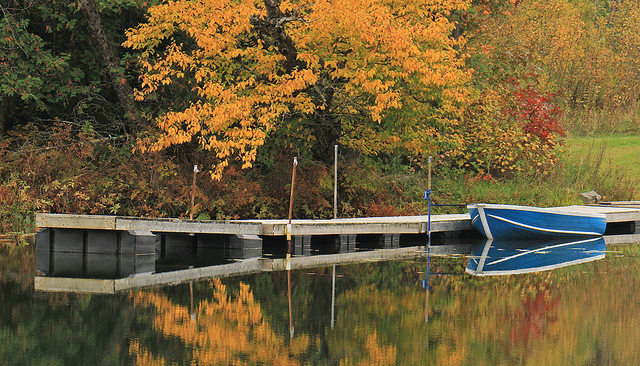
A dock with a boat next to it out on a lake.

a blue and white boat is docked and some yellow green and red trees

A boat is docked on the water near grass and trees.

A blue boat sits near the dock in the water.